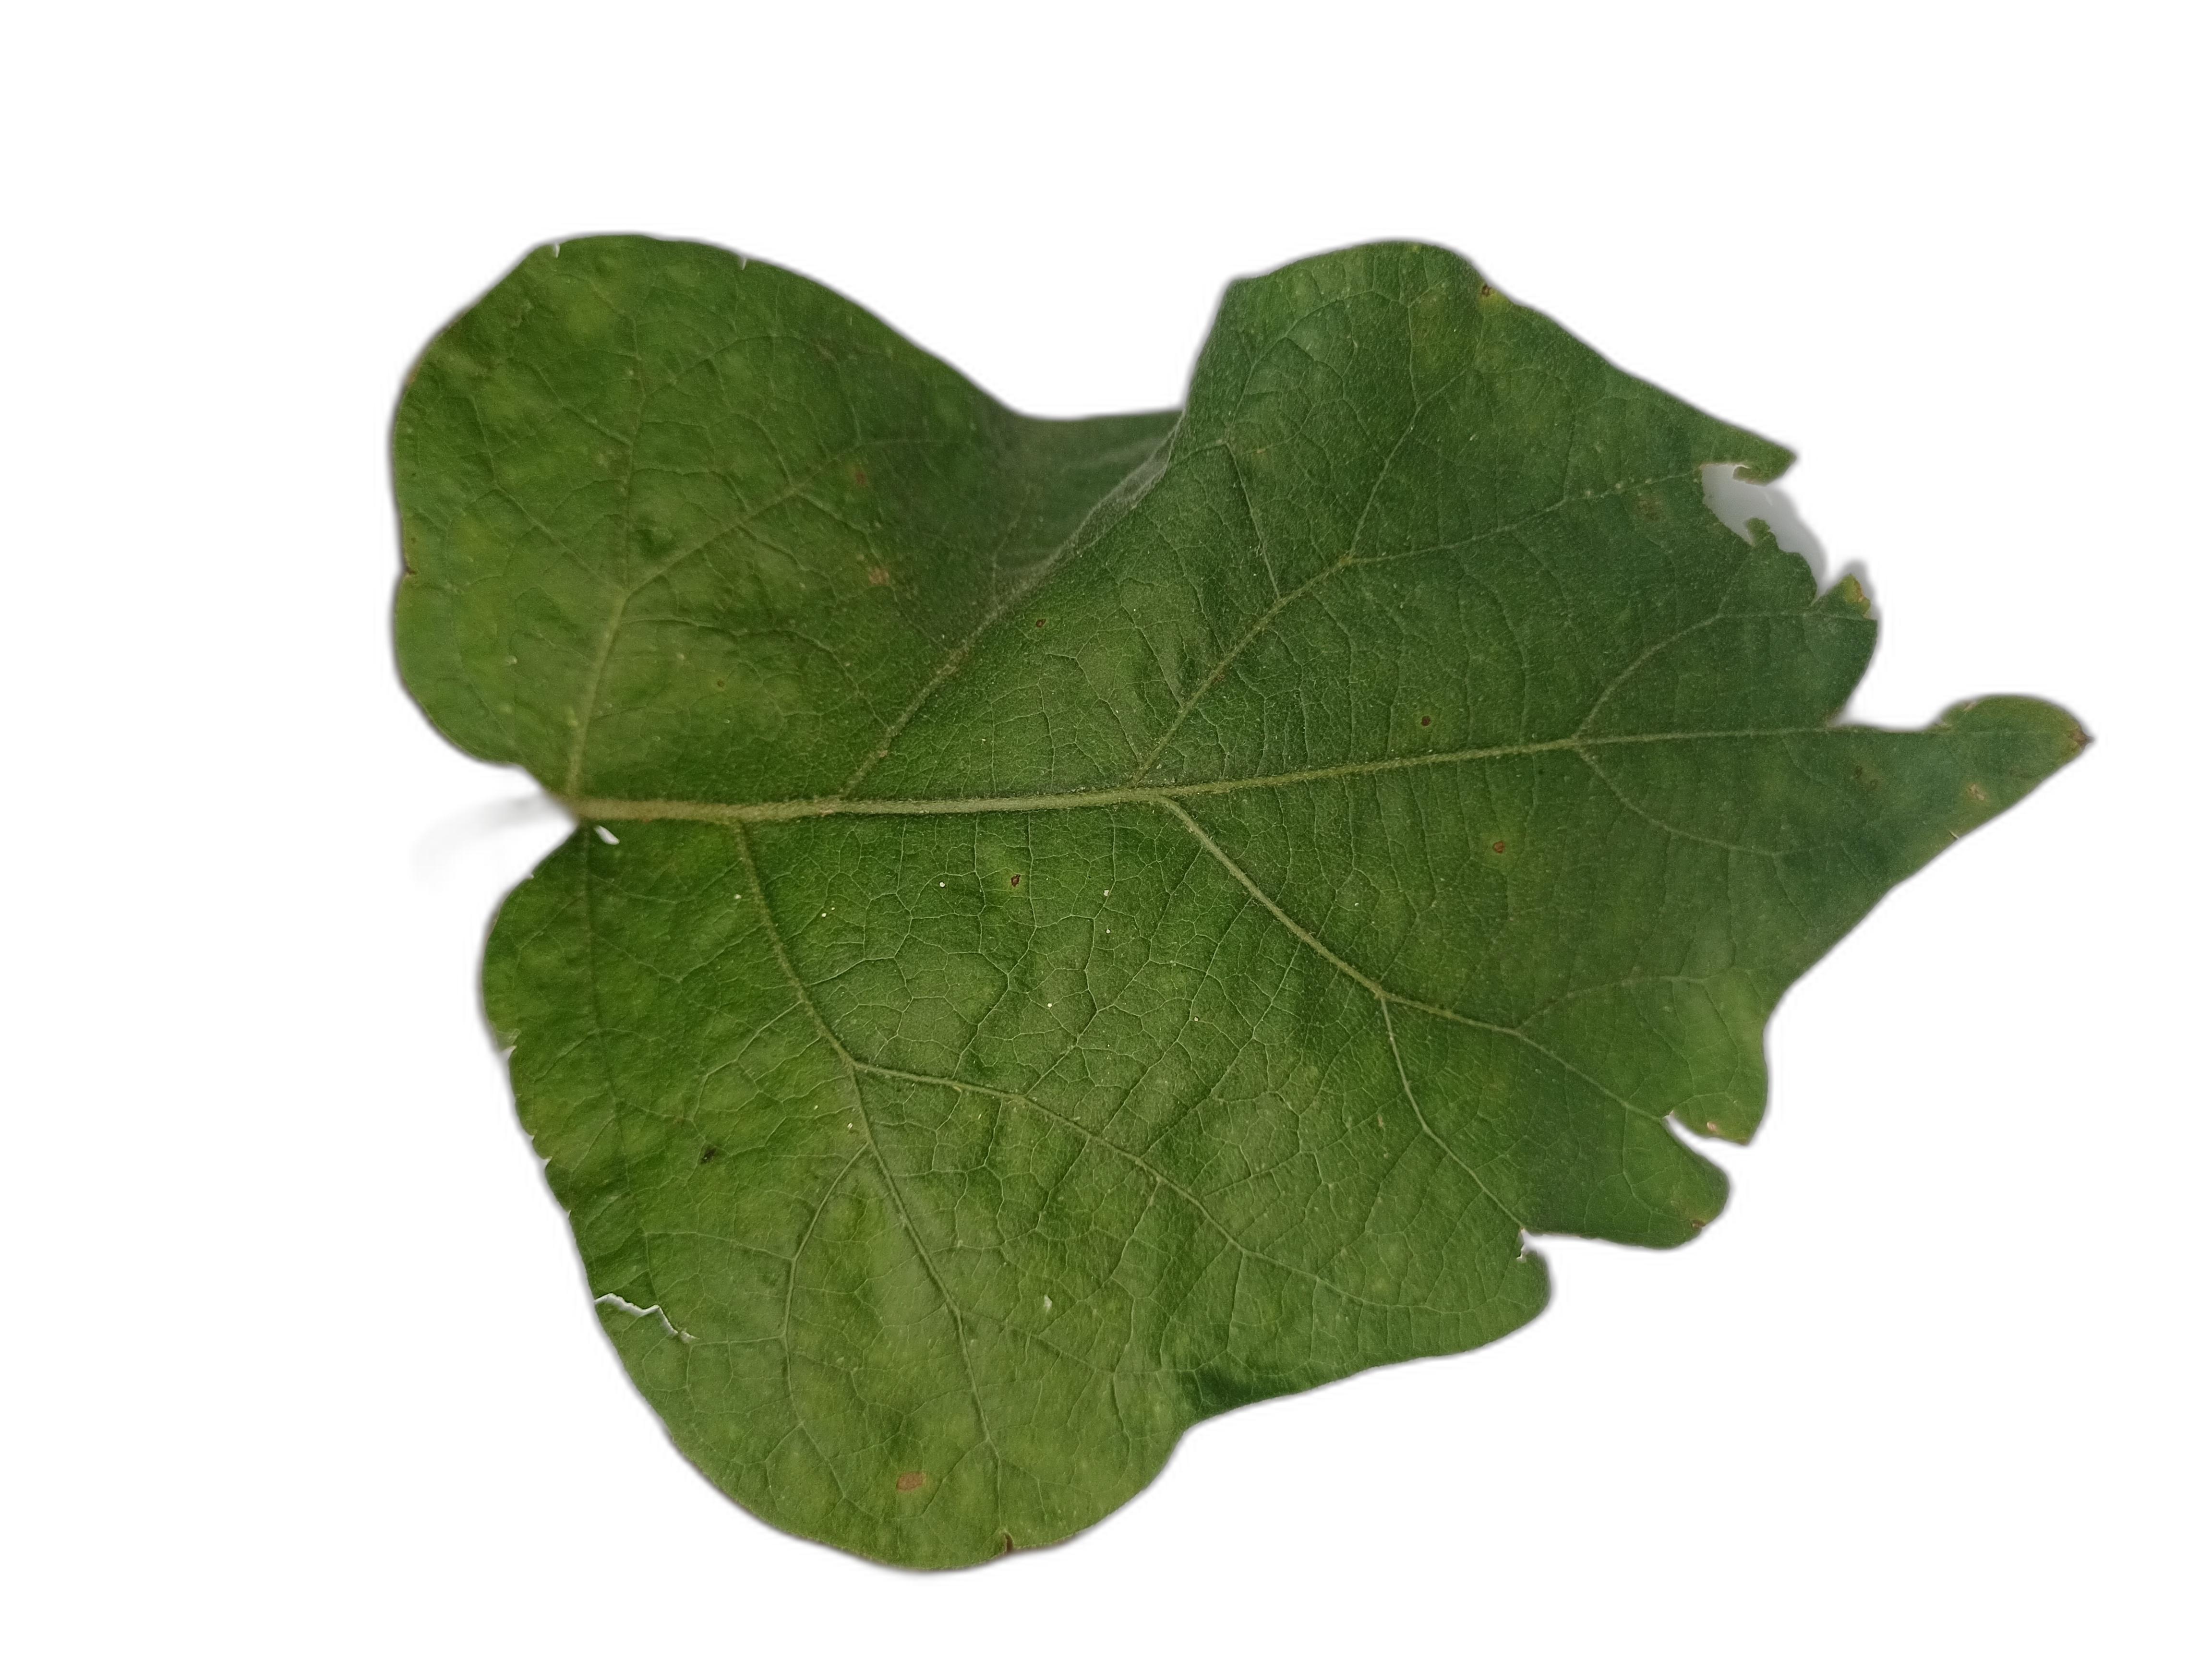
Label: Healthy Leaf